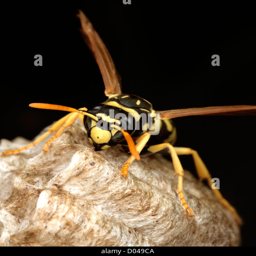
macro of a wasp in the nest on black background